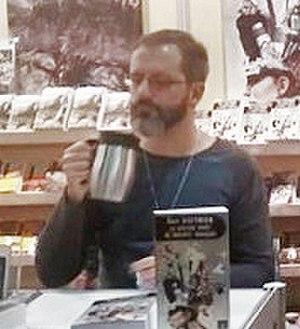
Ma photo d'Éric Gauthier à Montréal , Québec, Canada au salon du livre de Montréal 2015.
Éric Gauthier, né en 1975 à Rouyn-Noranda, dans la région de l'Abitibi au Québec, est un conteur et un auteur québécois.